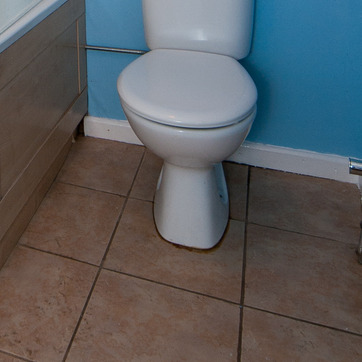
Material: ceramic